Lloyd Neal

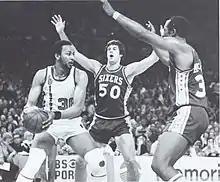
Neal (left) in 1977

Lloyd Neal (born December 10, 1950) is an American former professional basketball player born in Talbotton, Georgia.